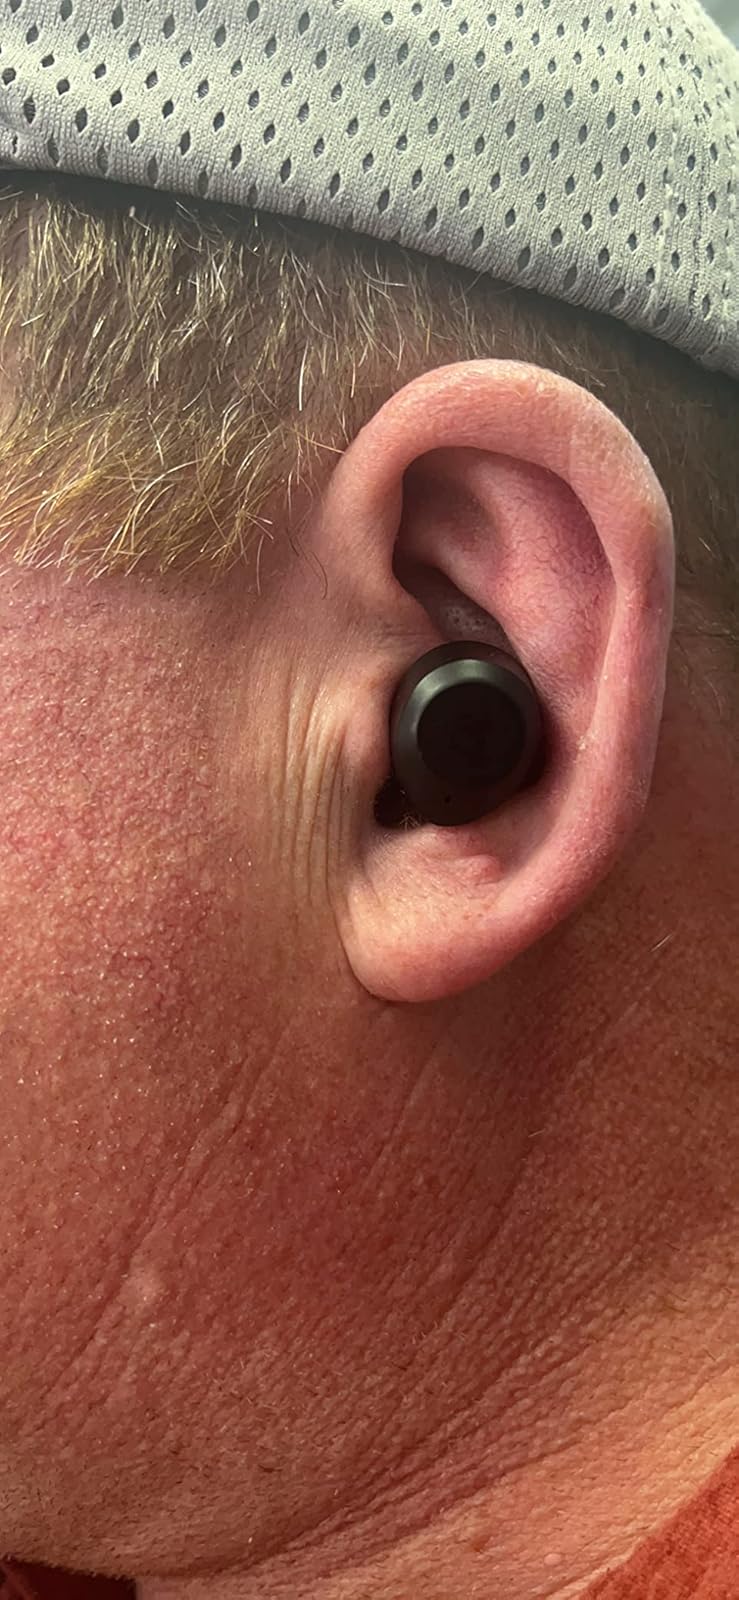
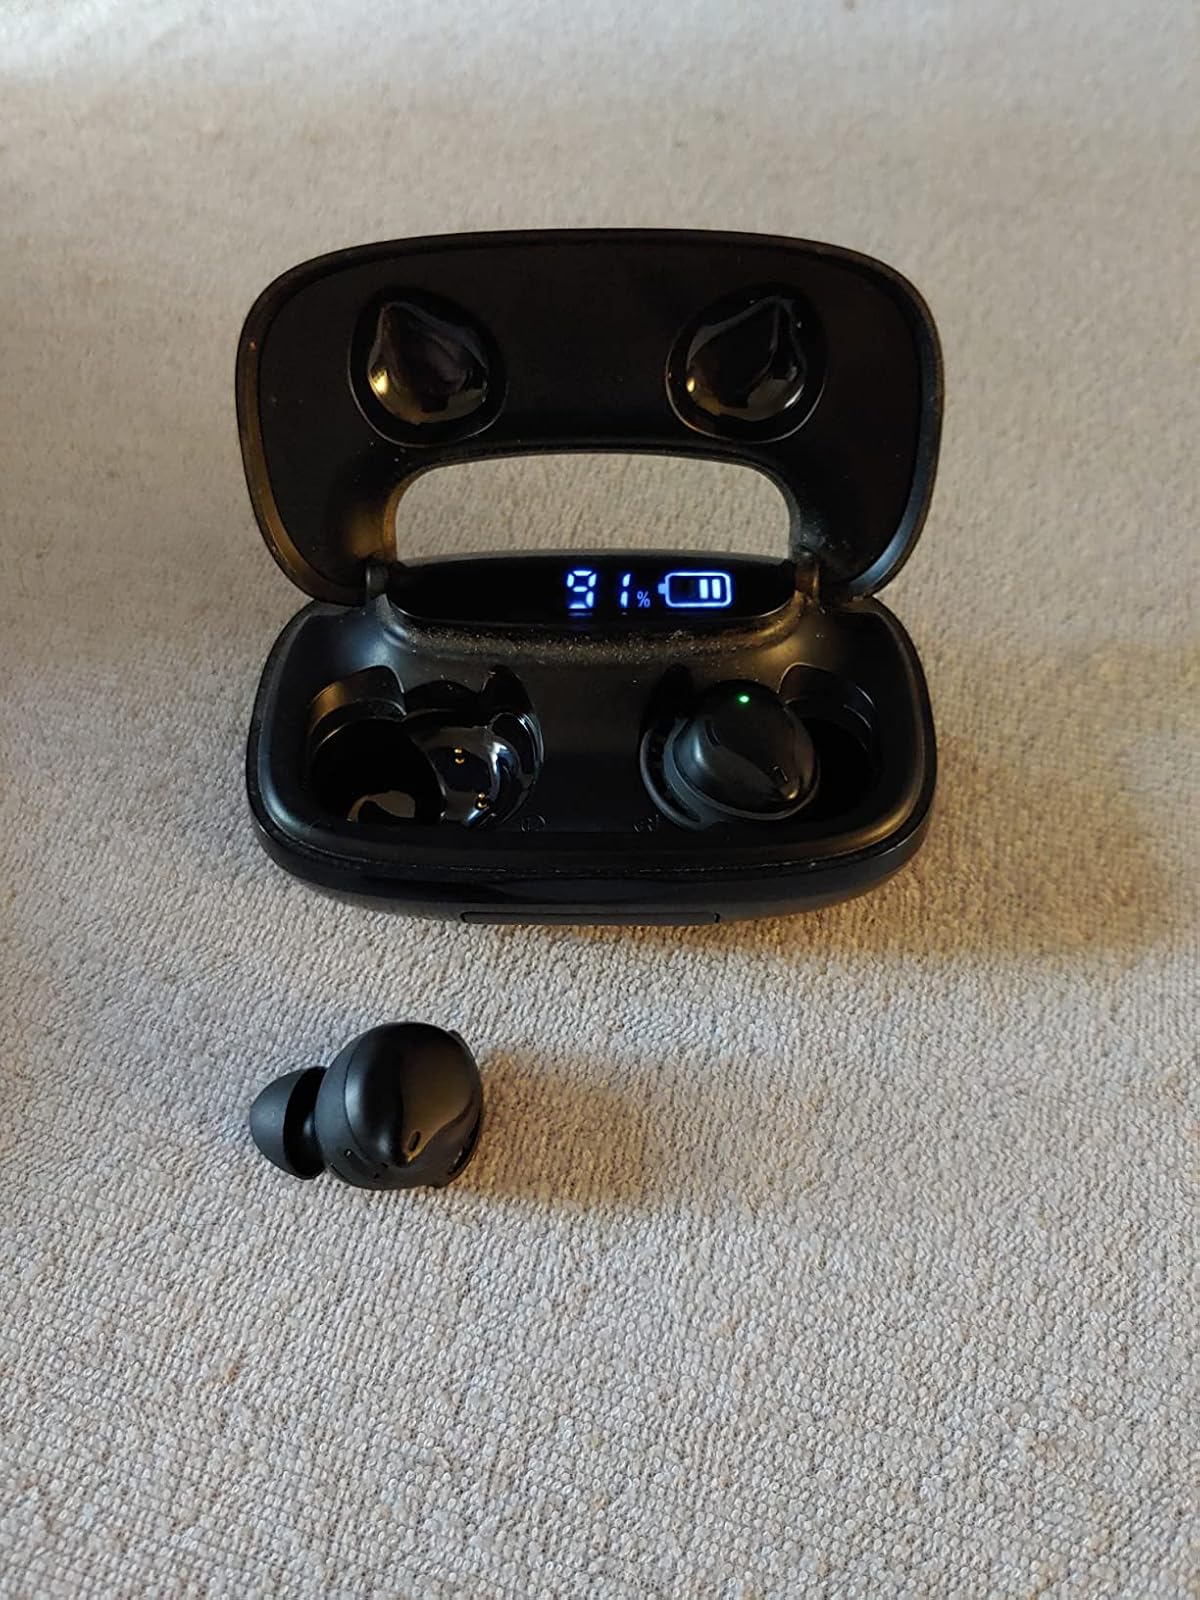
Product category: earbuds
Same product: no